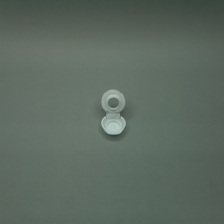
Color: white/transparent
Cap type: flip-top cap